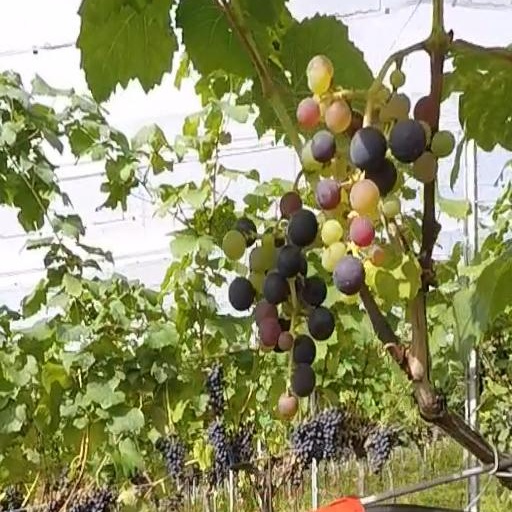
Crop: grape